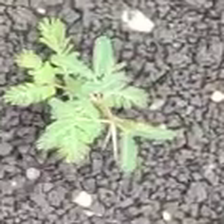
Weed species: Dwarf_cassia_(Chamaecrista pumila)